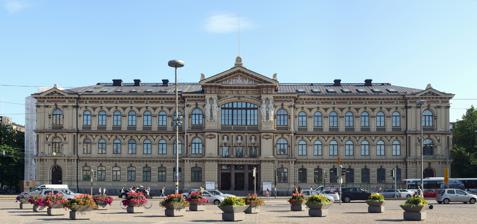
Building: Ateneum
Country: Finland
Year built: 1887
For similarly named entities, see Athenaeum (disambiguation) . Art museum in Helsinki, Finland Ateneum Ateneum art museum Interactive fullscreen map Established 1887 ( 1887 ) Location Helsinki , Finland Coordinates 60°10′12″N 024°56′39″E / 60.17000°N 24.94417°E / 60.17000; 24.94417 Type Art museum Key holdings The Wounded Angel , Lemminkäinen's Mother , Aino triptych, Raatajat rahanalaiset (Kaski) , Street in Auvers-sur-Oise Collection size 4,300+ paintings, 750+ sculptures Visitors 400 000 (2012) Director Marja Sakari (2018–) Website ateneum.fi Ateneum is an art museum in Helsinki , Finland and one of the three museums forming the Finnish National Gallery . It is located in the centre of Helsinki on the south side of Rautatientori square close to Helsinki Central railway station . It has the biggest collections of classical art in Finland. Before 1991 the Ateneum building also housed the Finnish Academy of Fine Arts and University of Art and Design Helsinki . Exhibition of the Finnish Art Society at Ateneum in 1915 Collections The collections of Ateneum include Finnish art extensively from 18th-century rococo portraiture to the experimental art movements of the 20th century. The collections also include some 650 international works of art. One of them is Vincent van Gogh 's Street in Auvers-sur-Oise (1890), which when deposited to Ateneum in 1903 made it the first museum collection in the world to include a Vincent van Gogh painting. Other notable works include Albert Edelfelt ’s The Luxembourg Garden (1887), Akseli Gallen-Kallela ’s Aino Triptych (1891), Eero Järnefelt ’s Under the Yoke (Burning the Brushwood) (1893) and Hugo Simberg ’s The Wounded Angel (1903). Notable works The Road Bridge at L'Estaque , Paul Cézanne , 1879–1882 The Fighting Capercaillies , Ferdinand von Wright , 1886 Women Outside the Church at Ruokolahti , Albert Edelfelt , 1887 The Convalescent , Helene Schjerfbeck , 1888 Street in Auvers-sur-Oise , Vincent van Gogh , 1890 Aino Myth , Triptych , Akseli Gallen-Kallela , 1891 Under the Yoke (Burning the Brushwood) , Eero Järnefelt , 1893 The Wounded Angel , Hugo Simberg , 1903 Bathing Men , Edvard Munch , 1907–1908 Portrait of the Artist Léopold Survage , Amedeo Modigliani , 1918 Architecture The Ateneum building was designed by Theodor Höijer and completed in 1887. The facade of Ateneum is decorated with statues and reliefs which contain a lot of symbols. Above the main entrance, in the second floor, are busts of three famous classical artists: architect Bramante , painter Raphael and sculptor Phidias . Above the busts, in the third floor, four caryatids support the pediment. These symbolize the four classical art forms: sculpture, painting, geometry, and architecture. The facade culminates in a collage of sculptures in which the Goddess of Art, Pallas Athene , blesses the products of the different art forms. Below the pediment's collage is the Latin phrase Concordia res parvae crescunt ( With concord small things increase ), which is usually understood in Helsinki to refer to the long-lasting battle of the Finnish art circles in order to establish the museum. All the statues were by Carl Eneas Sjöstrand . In between the second floor windows are 16 medallion-style reliefs by Ville Vallgren representing some of Finland's most well known creative people of his day, including painter Aleksander Lauréus , Werner Holmberg and the architect Carl Ludvig Engel . Other ornamental elements were sculpted by Magnus von Wright . The Ateneum building is owned by Senate Properties ( Finnish : Senaatti-kiinteistöt ), the government real estate provider. The center sculptures of the facade were sculpted by Carl Eneas Sjöstrand in the 1880s. "Goddess of Art" and Caryatids Busts of the three greats: Raphael , Phidias and Bramante 16 artist medallions on the facade by Ville Vallgren , 1887 Apollo and Marsyas by Walter Runeberg in 1874, located in the lobby See also Finnish National Gallery Kiasma Sinebrychoff Art Museum Finnish art List of national galleries References